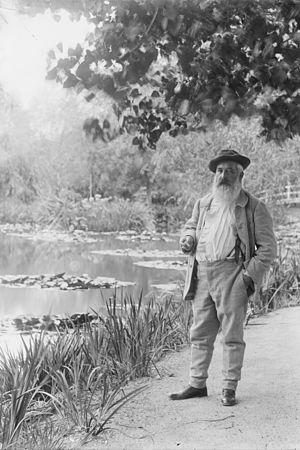
Claude Monet a Giverny
Claude Monet, né le 14 novembre 1840 à Paris et mort le 5 décembre 1926 à Giverny, est un peintre français et l’un des fondateurs de l'impressionnisme.
Jacques-Ernest Bulloz, né le 20 avril 1858 à Paris, où il est mort le 5 mars 1942, est un photographe, éditeur et homme politique français.